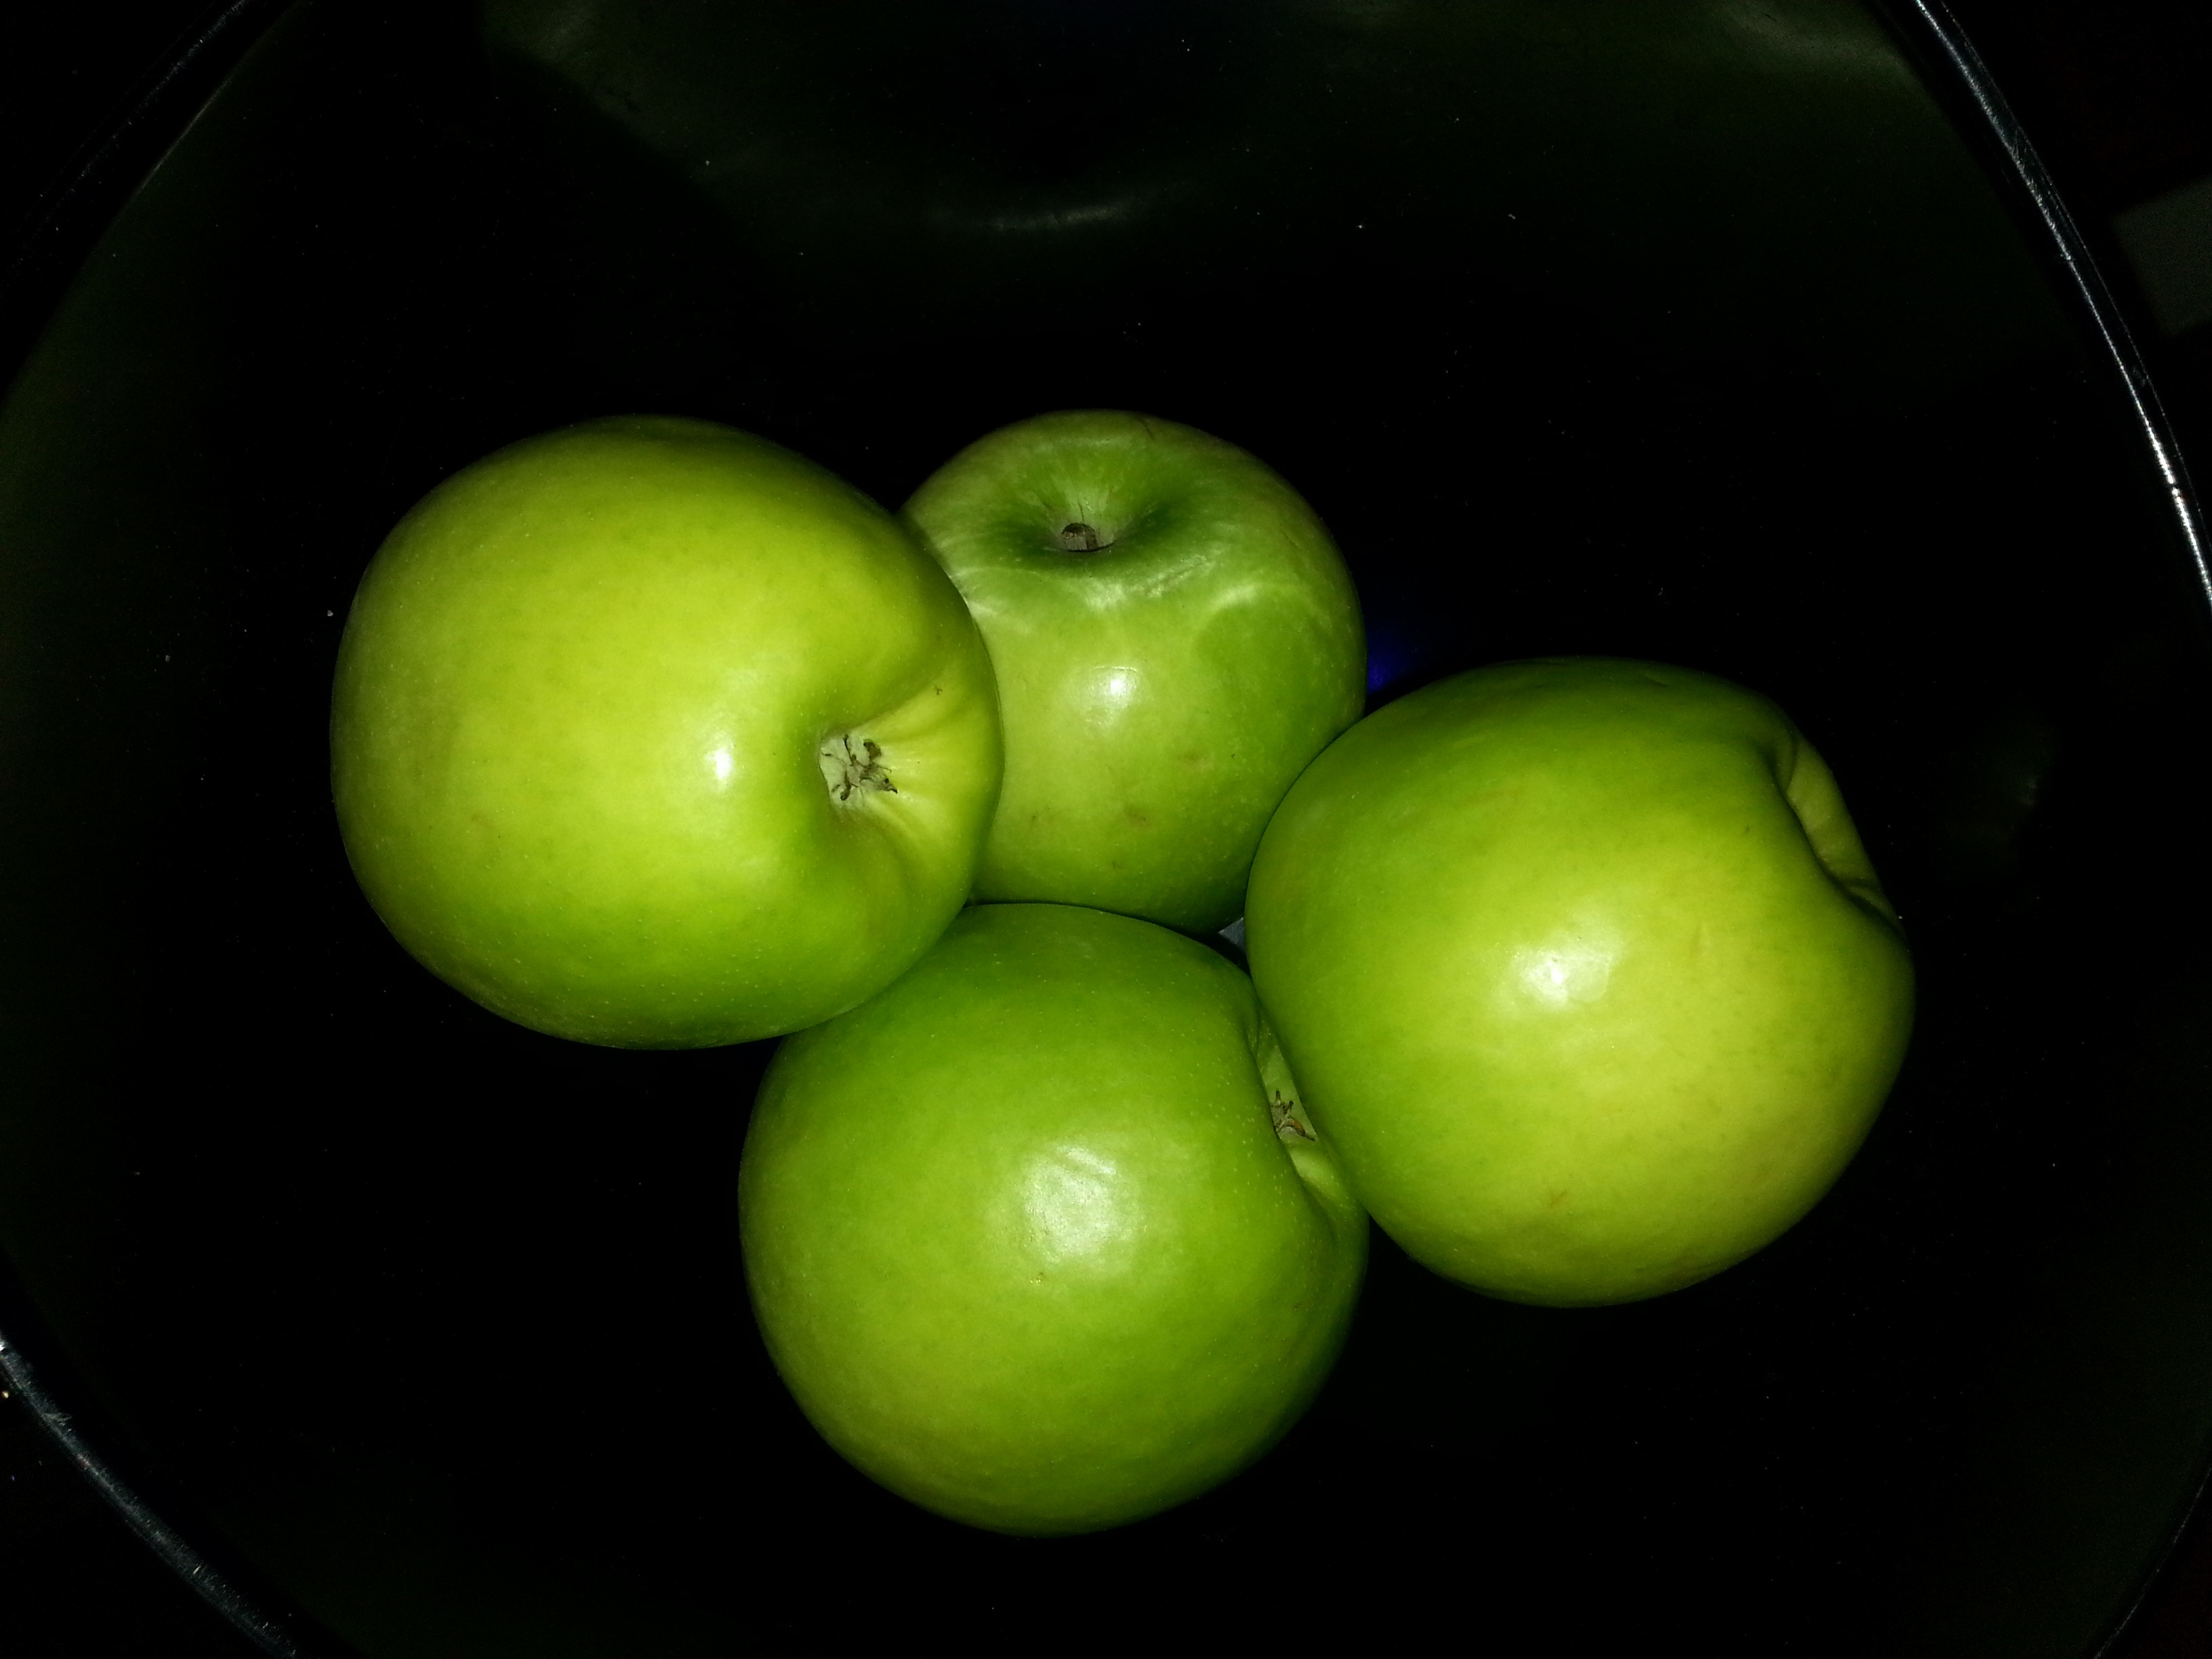
apple, plant, fruit, sweet, food, green, produce, vegetable, healthy, lime, nutrition, apples, liqueur, citrus, macro photography, flowering plant, rose family, still life photography, granny smith, land plant, manzana verde